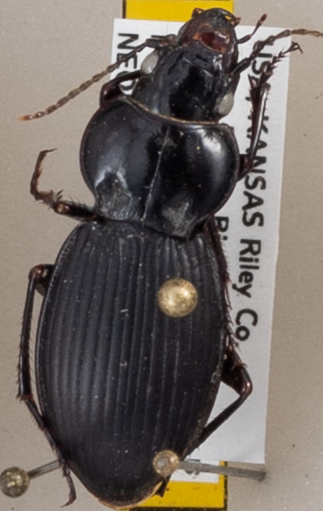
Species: Cyclotrachelus sodalis colossus
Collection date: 2020-06-17
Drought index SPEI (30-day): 0.39
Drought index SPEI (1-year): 1.064
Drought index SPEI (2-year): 1.69